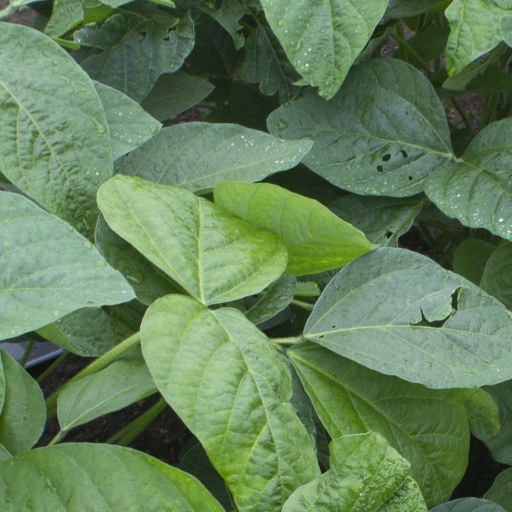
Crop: soybean